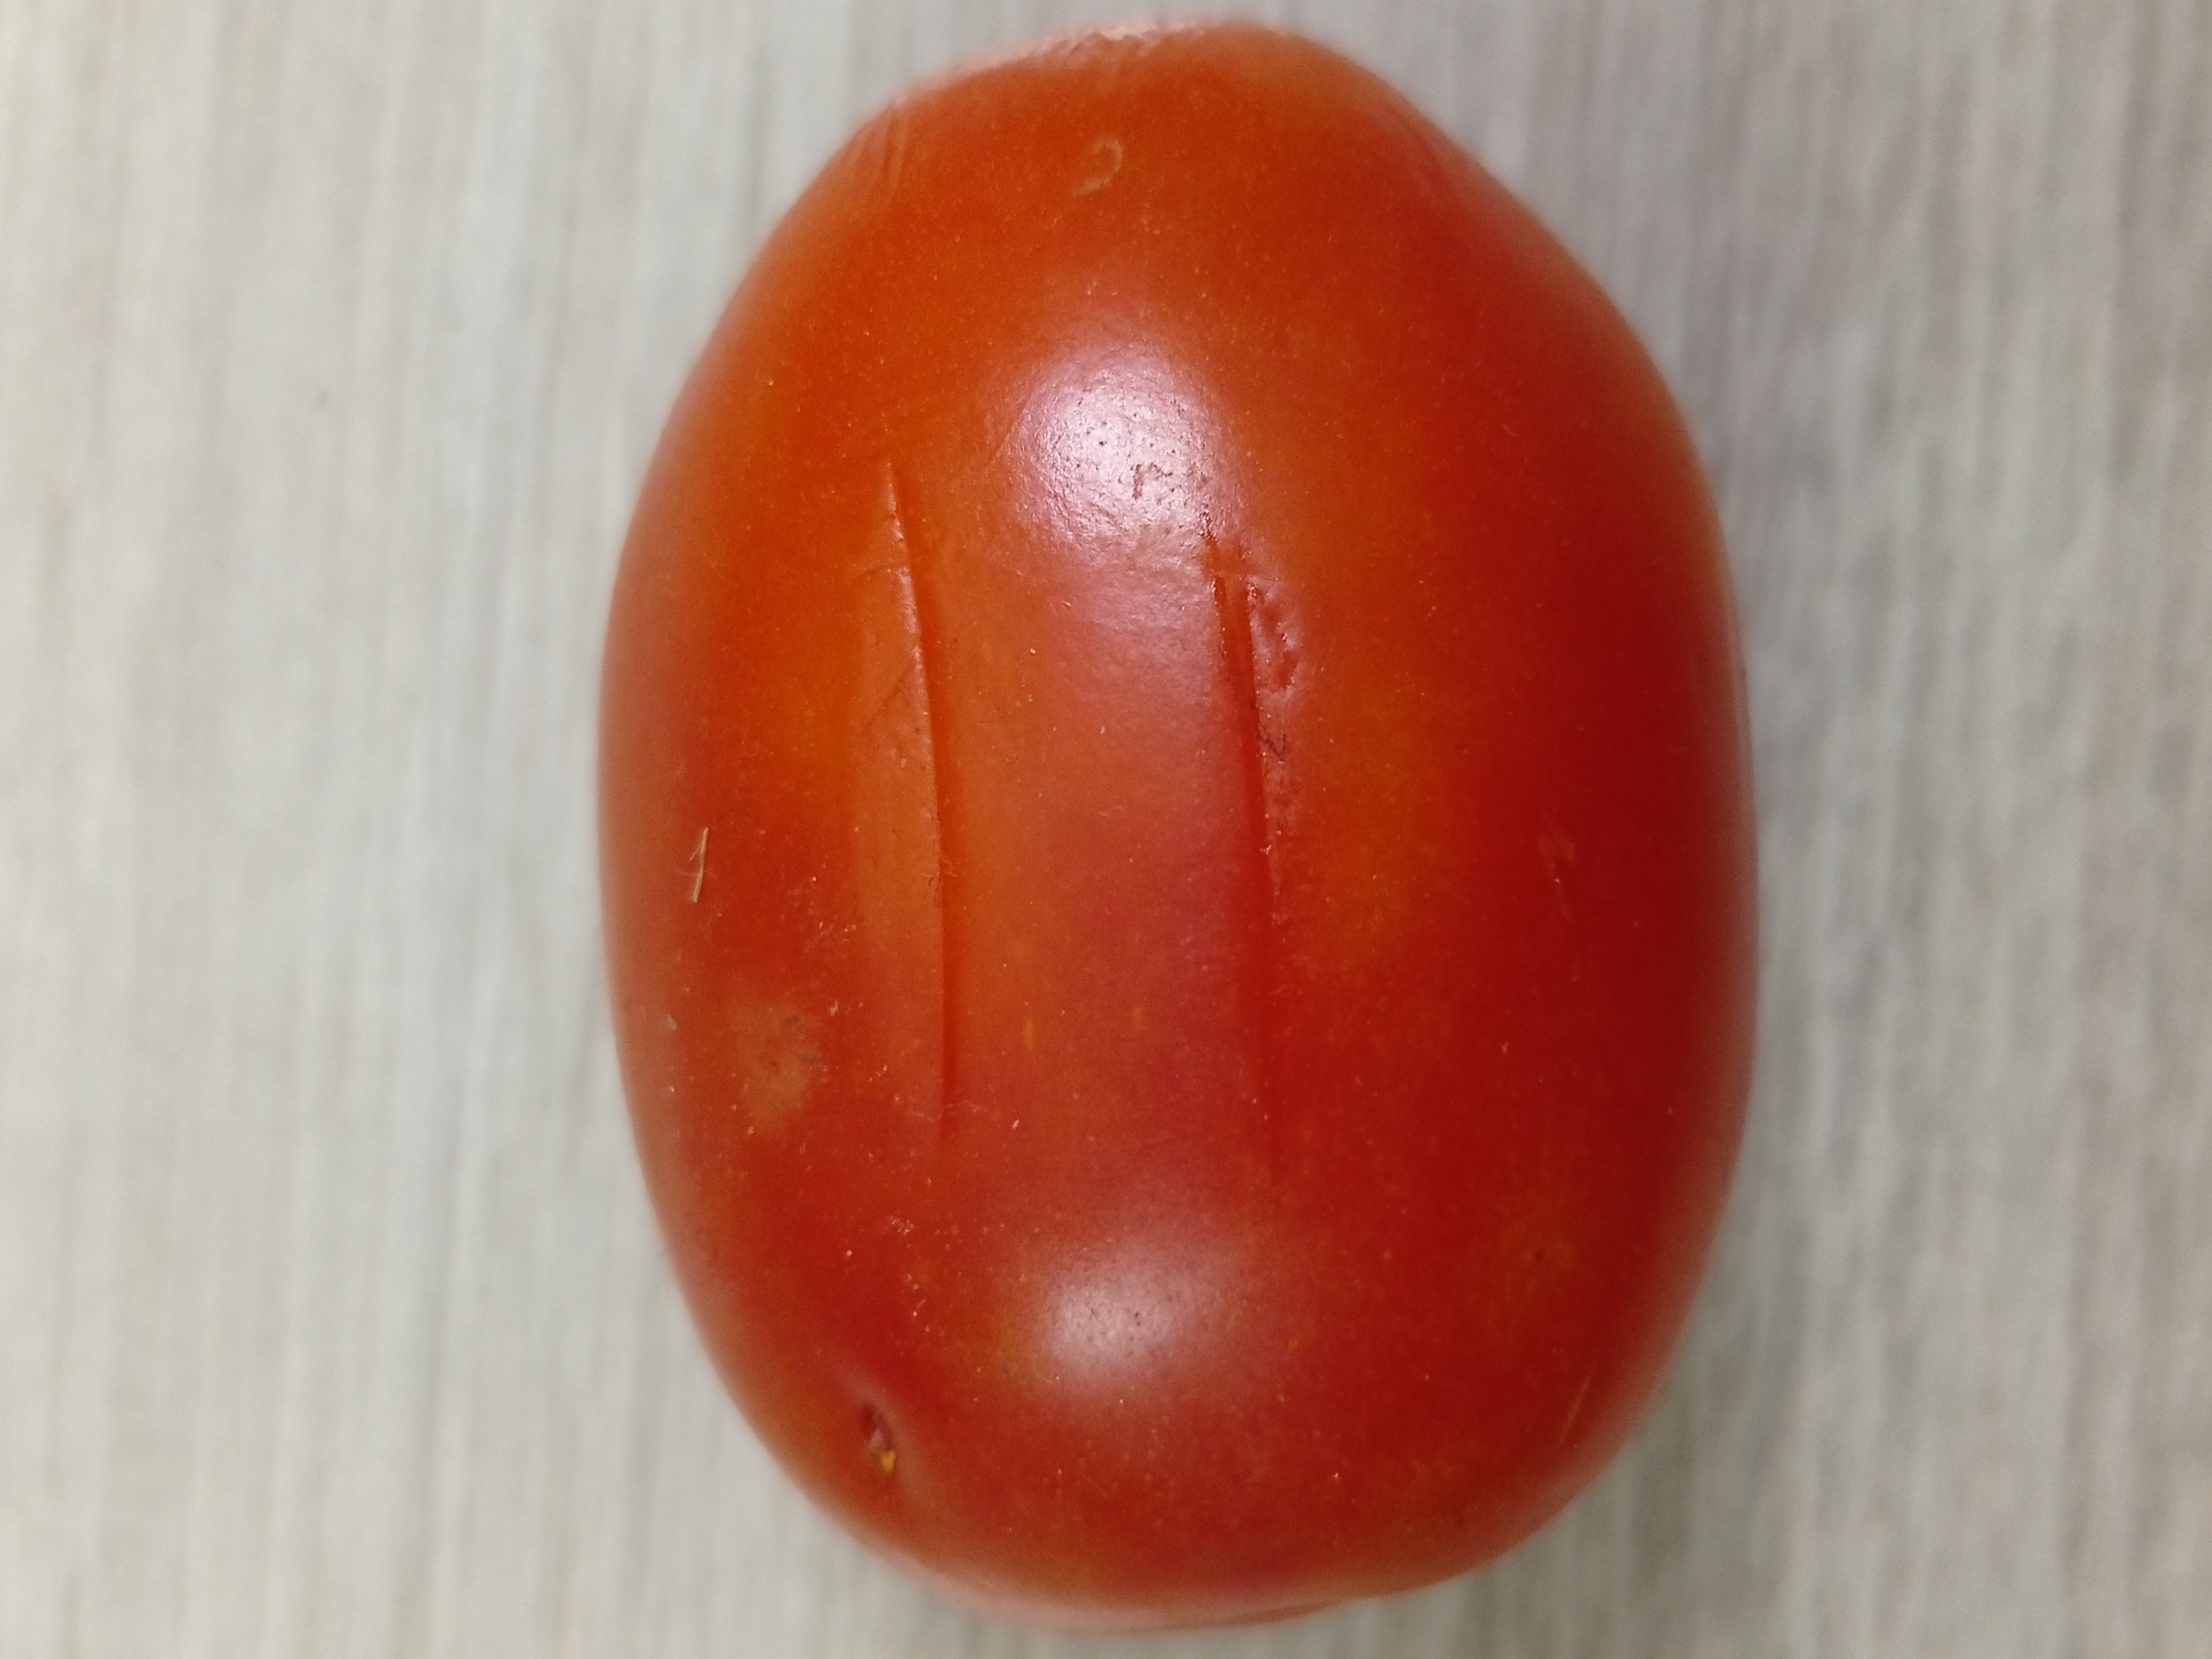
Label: Fresh